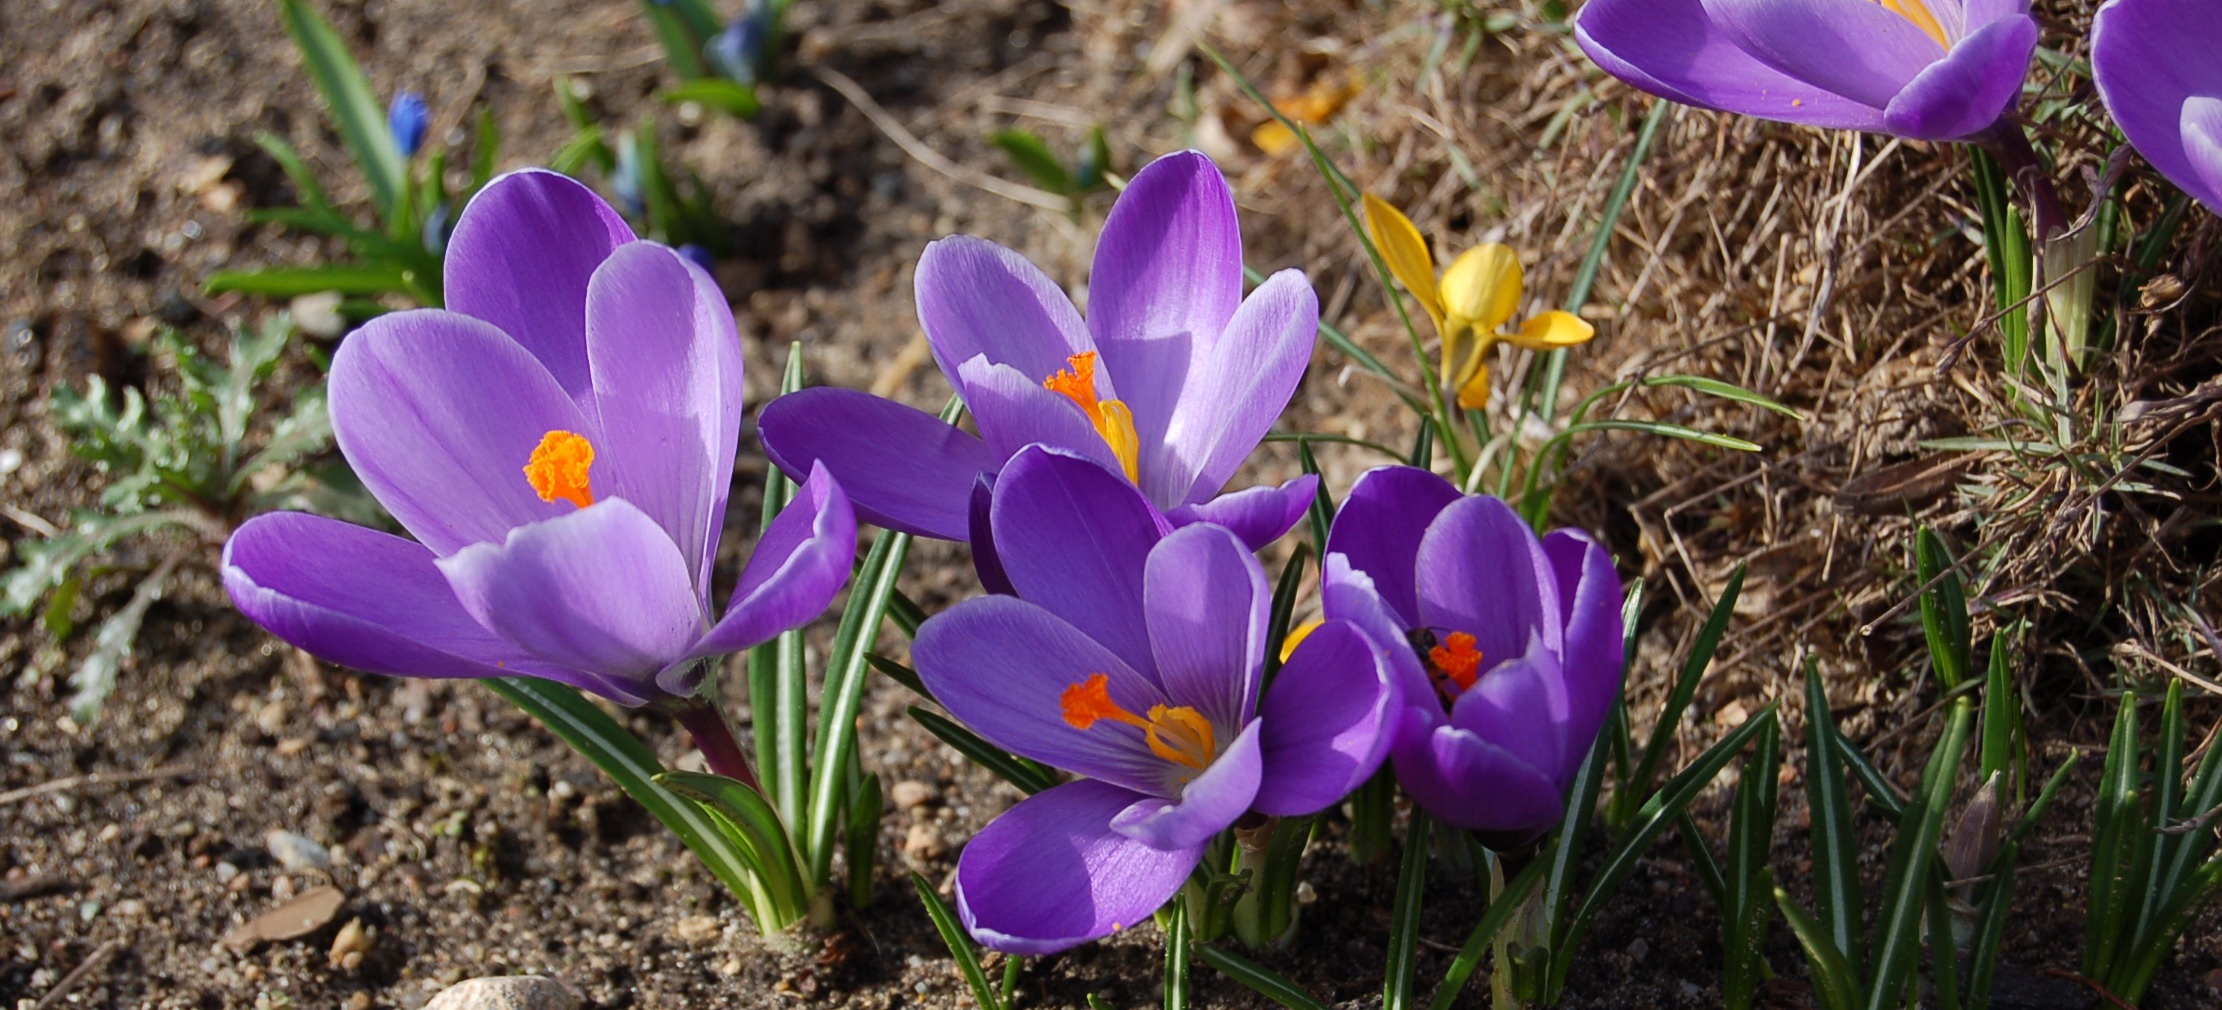
plant, flower, petal, spring, botany, garden, flora, wildflower, crocus, krokus, flowering plant, land plant, iris family